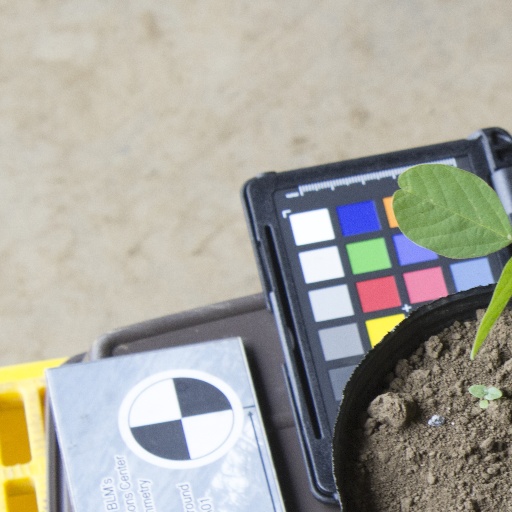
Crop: soybean